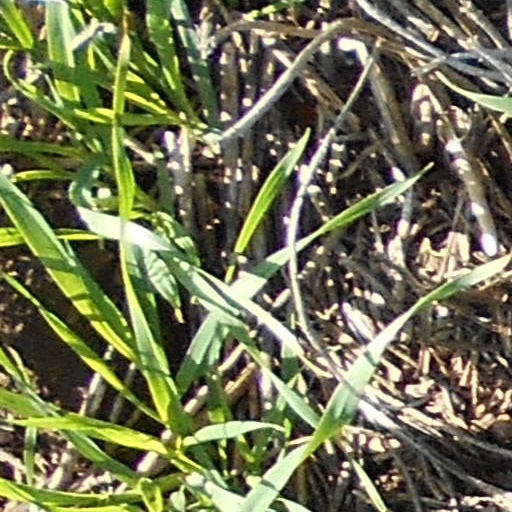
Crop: wheat